Joey Gilmore

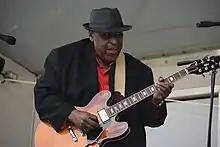
Gilmore in 2018

In 2006, Gilmore and his backing band took part in the Blues Foundation's International Blues Challenge in Memphis, Tennessee, where he won the 'Best Band' section.